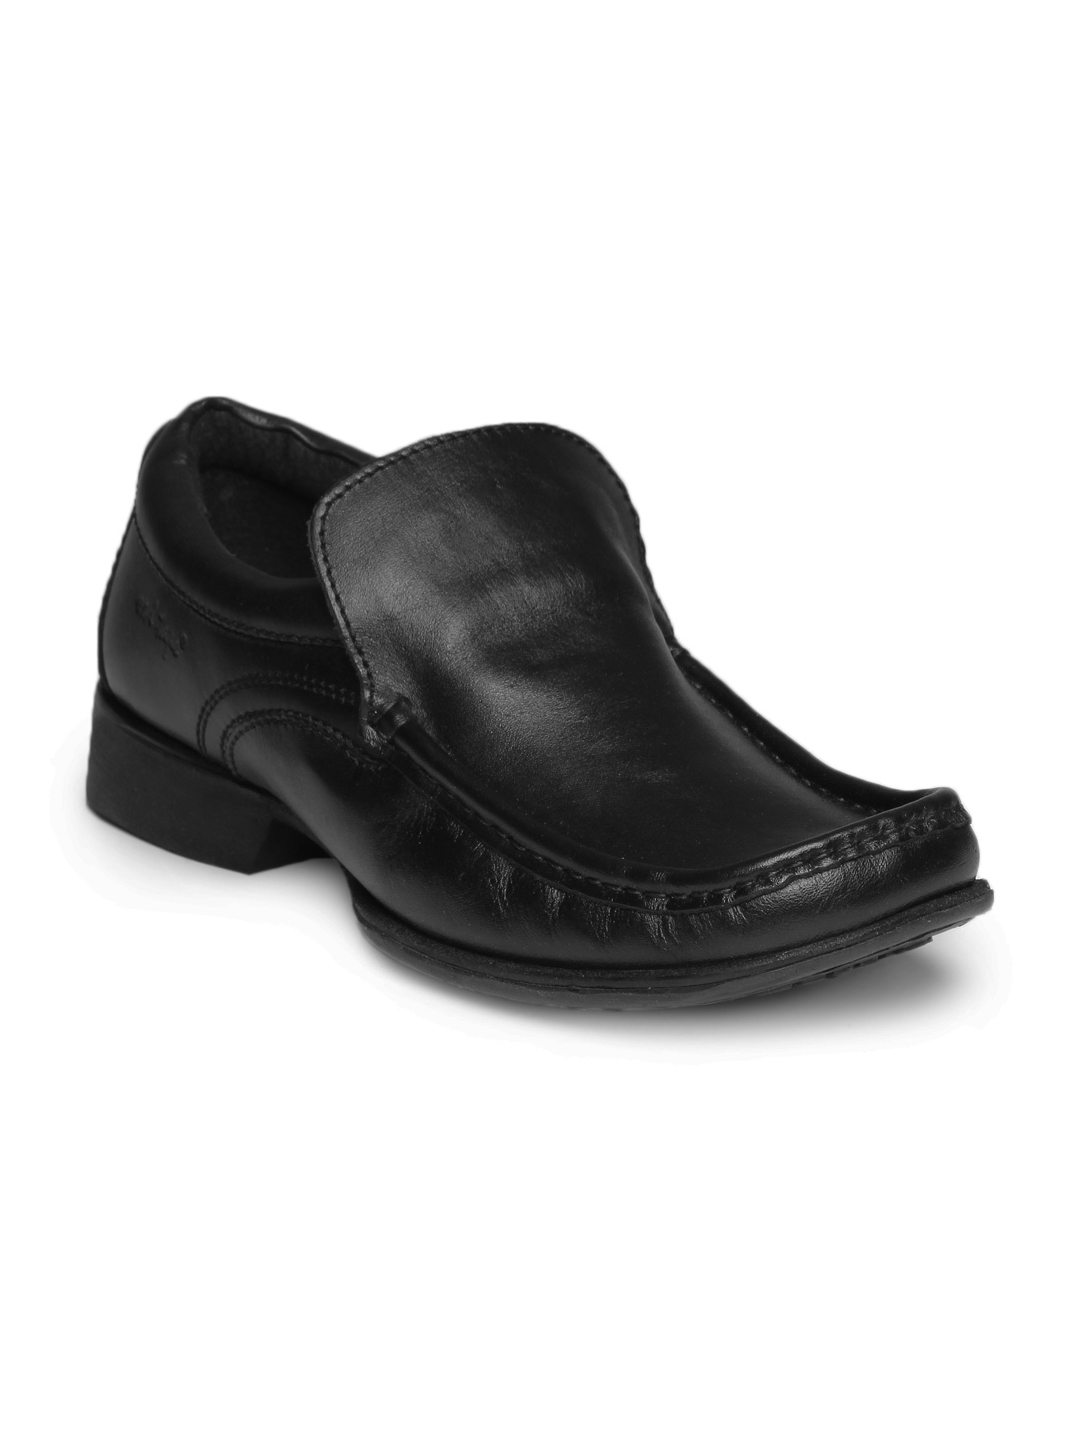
Red Tape Men Black Shoes
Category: Footwear / Shoes / Formal Shoes
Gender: Men
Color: Black
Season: Winter 2018
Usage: Formal